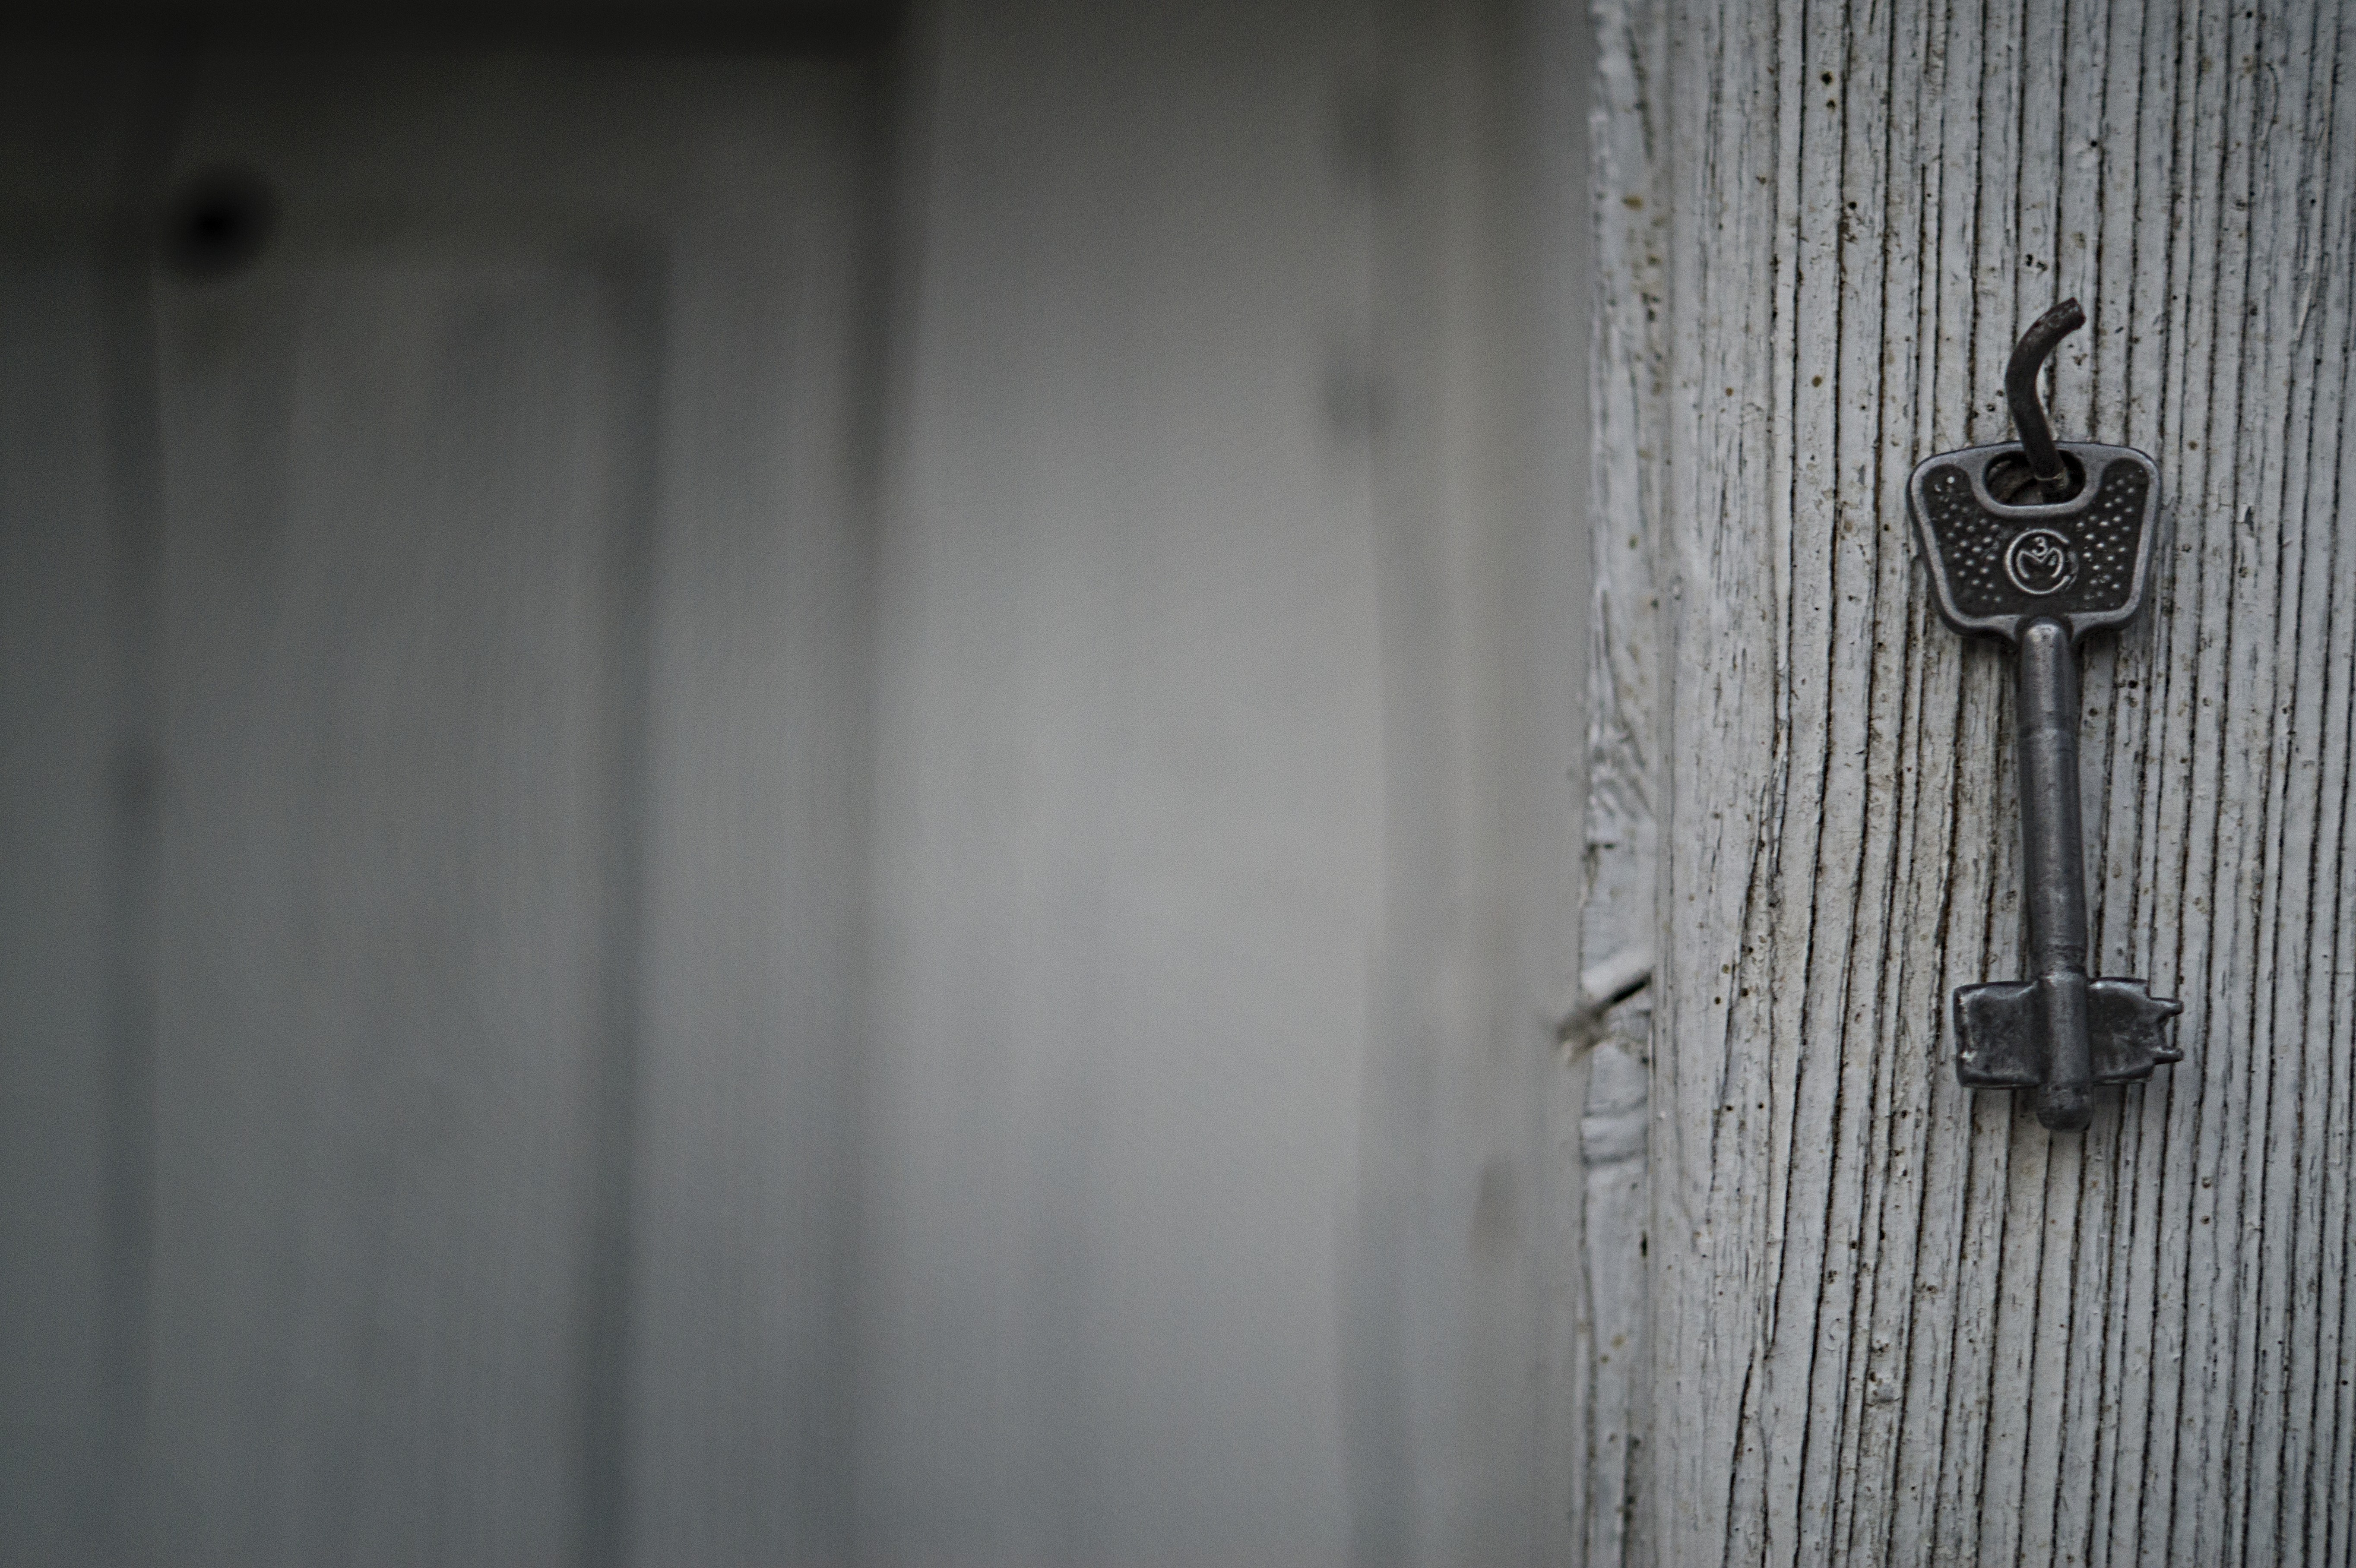
light, blur, white, vintage, texture, window, wall, steel, key, lighting, nail, door, interior design, close up, focus, iron, lock, metallic, window covering, plumbing fixture